Visa requirements for Spanish citizens

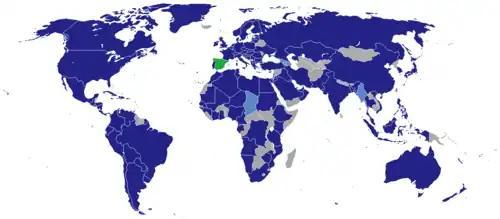
Diplomatic missions of Spain

In a non-EU country where there is no Spanish embassy, Spanish citizens, like all other EU citizens, have the right to get consular protection from the embassy of any other EU country present in that country.